Federation of Catholic Regional Colleges

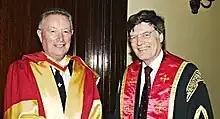
Fr John O'Reilly (left) at Australian Catholic University

Father John O'Reilly was awarded Australian Catholic University's (ACU National) highest honour, Doctor of the University, honoris causa at the University's Melbourne Campus (St Patrick's) graduation ceremony at the Melbourne Town Hall on 28 April 2005.